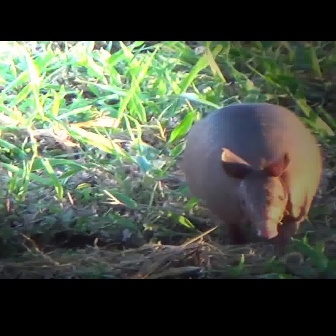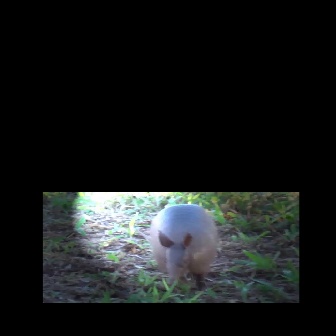
  Please identify the target specified by the bounding box [178,101,324,247] in the first image and locate it in the second image. Return the coordinates in [x_min,y_min,x_max,y_max] format.
Answer: [132,203,220,291]